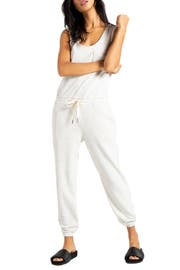
a patch pocket and drawstring waist play up the relaxed weekend ready style of this sleeveless jumpsuit